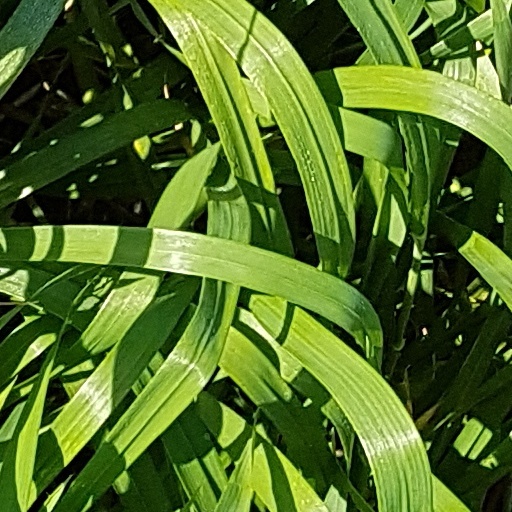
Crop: wheat